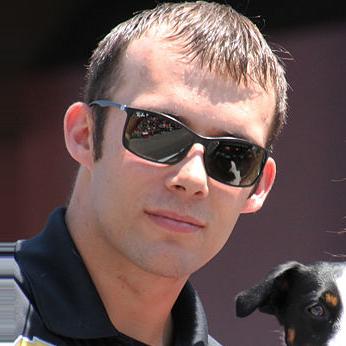
Age: 25